Irish diaspora

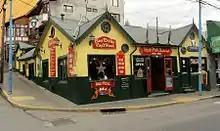
Irish pub in Ushuaia, Tierra del Fuego.

In the 19th and early 20th centuries, over 38,000 Irish immigrated to Argentina. Very distinct Irish communities and schools existed until the Perón era in the 1950s.